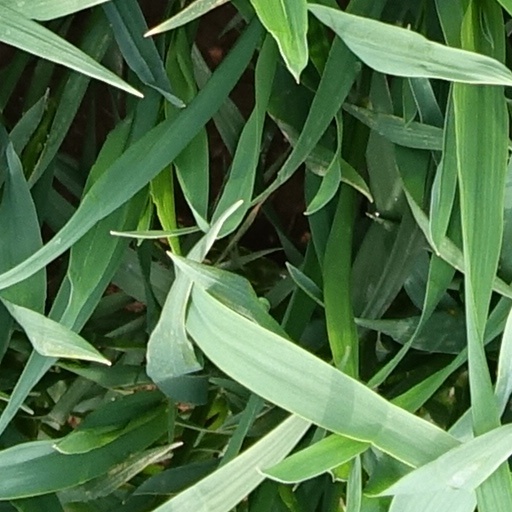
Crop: wheat